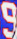
Number: 9